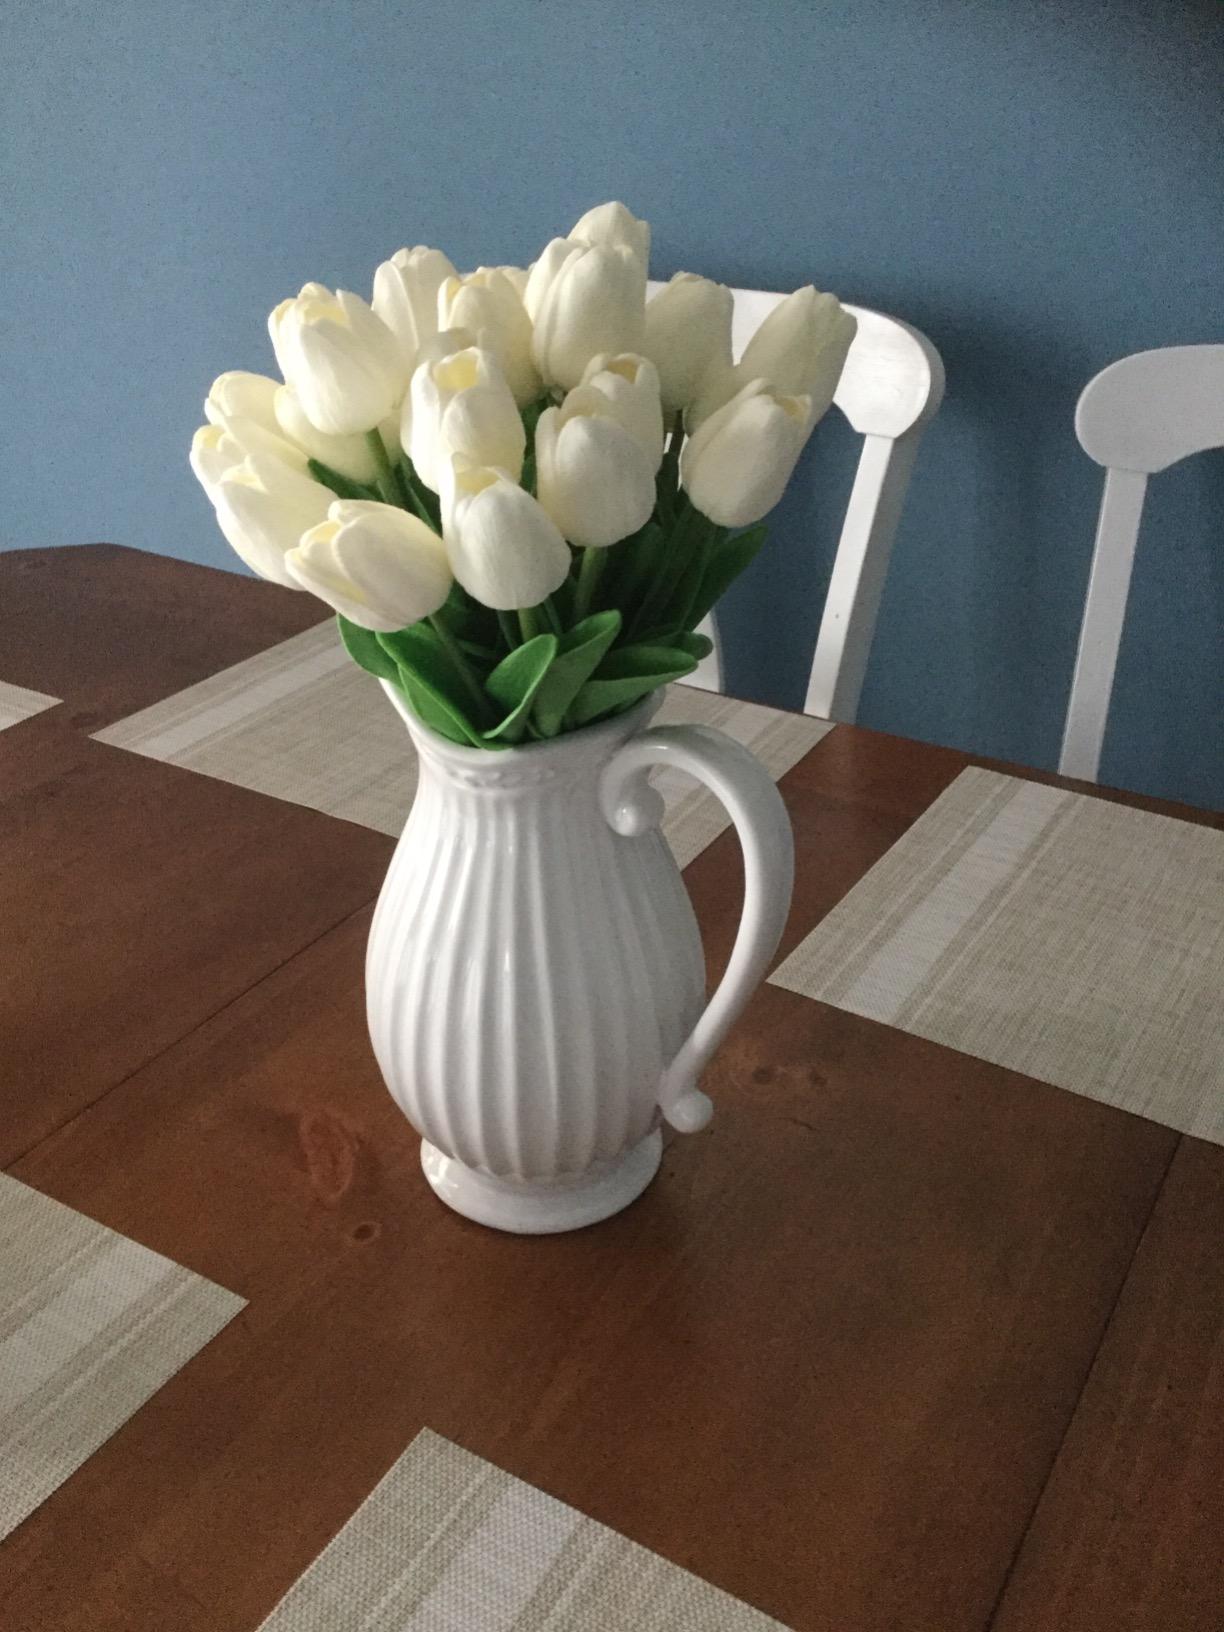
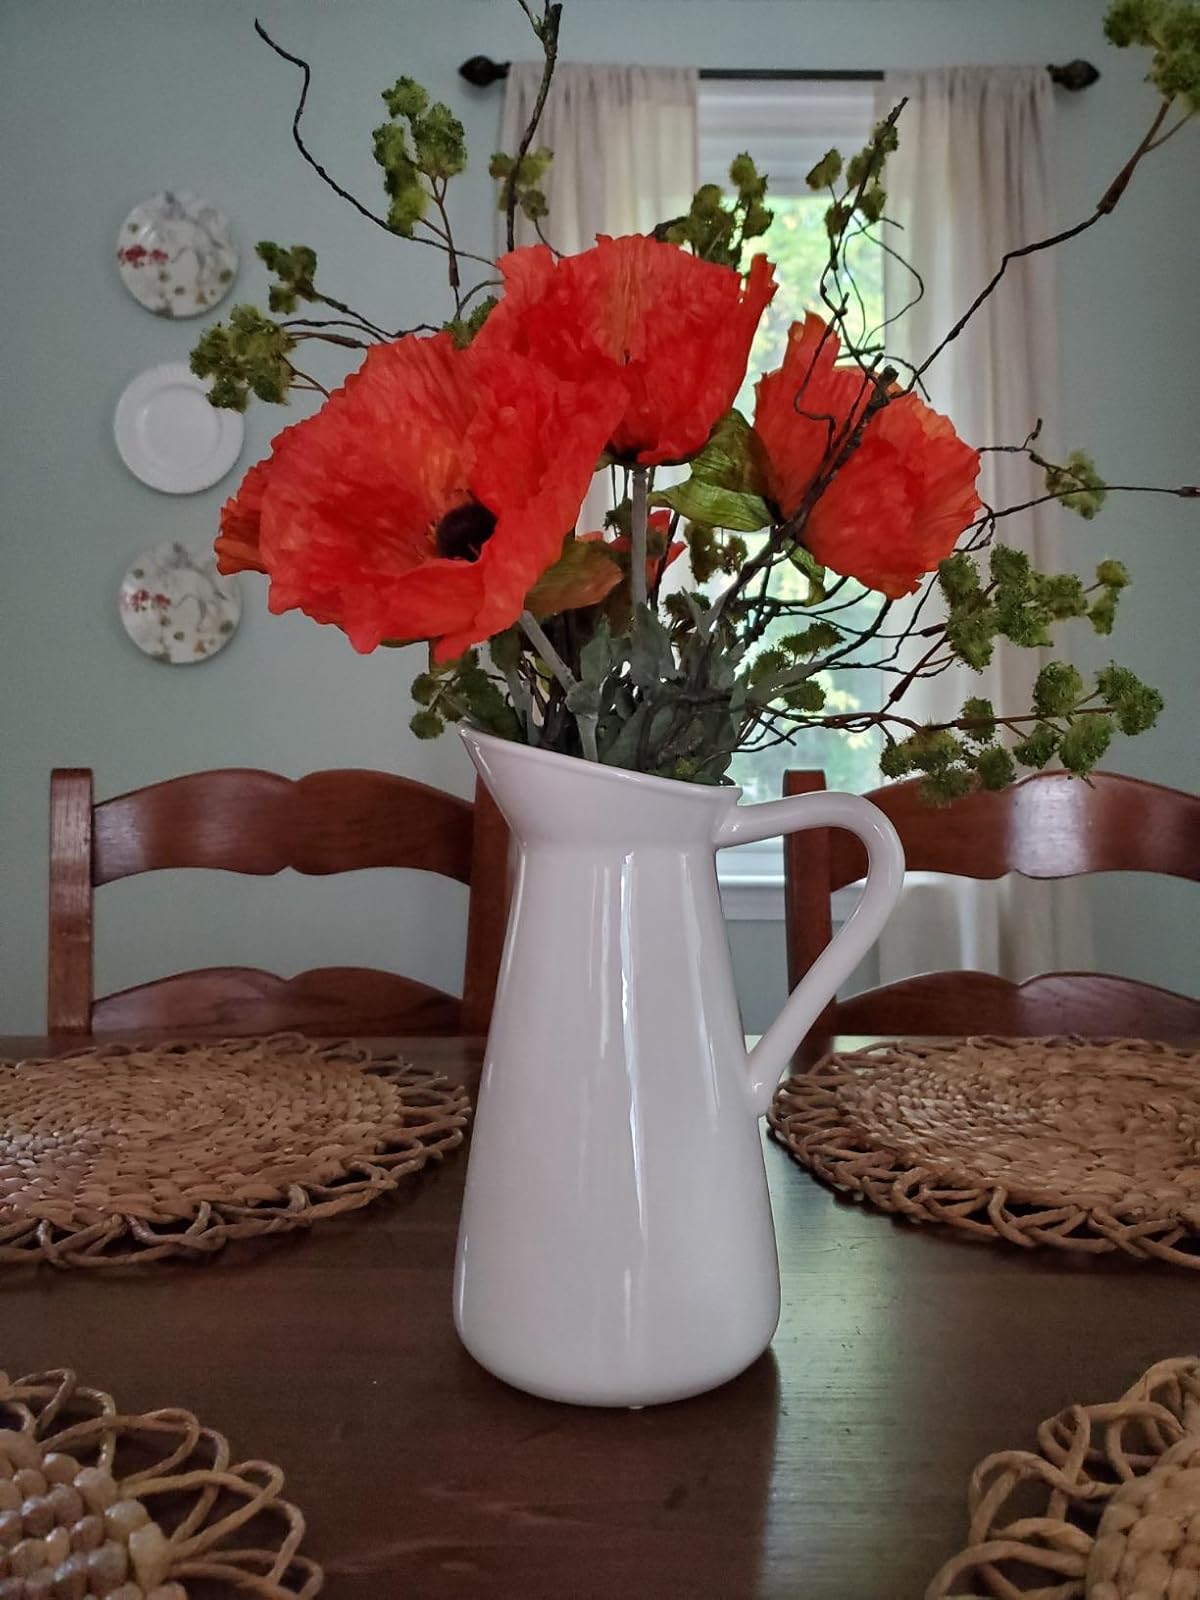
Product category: vase
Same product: no